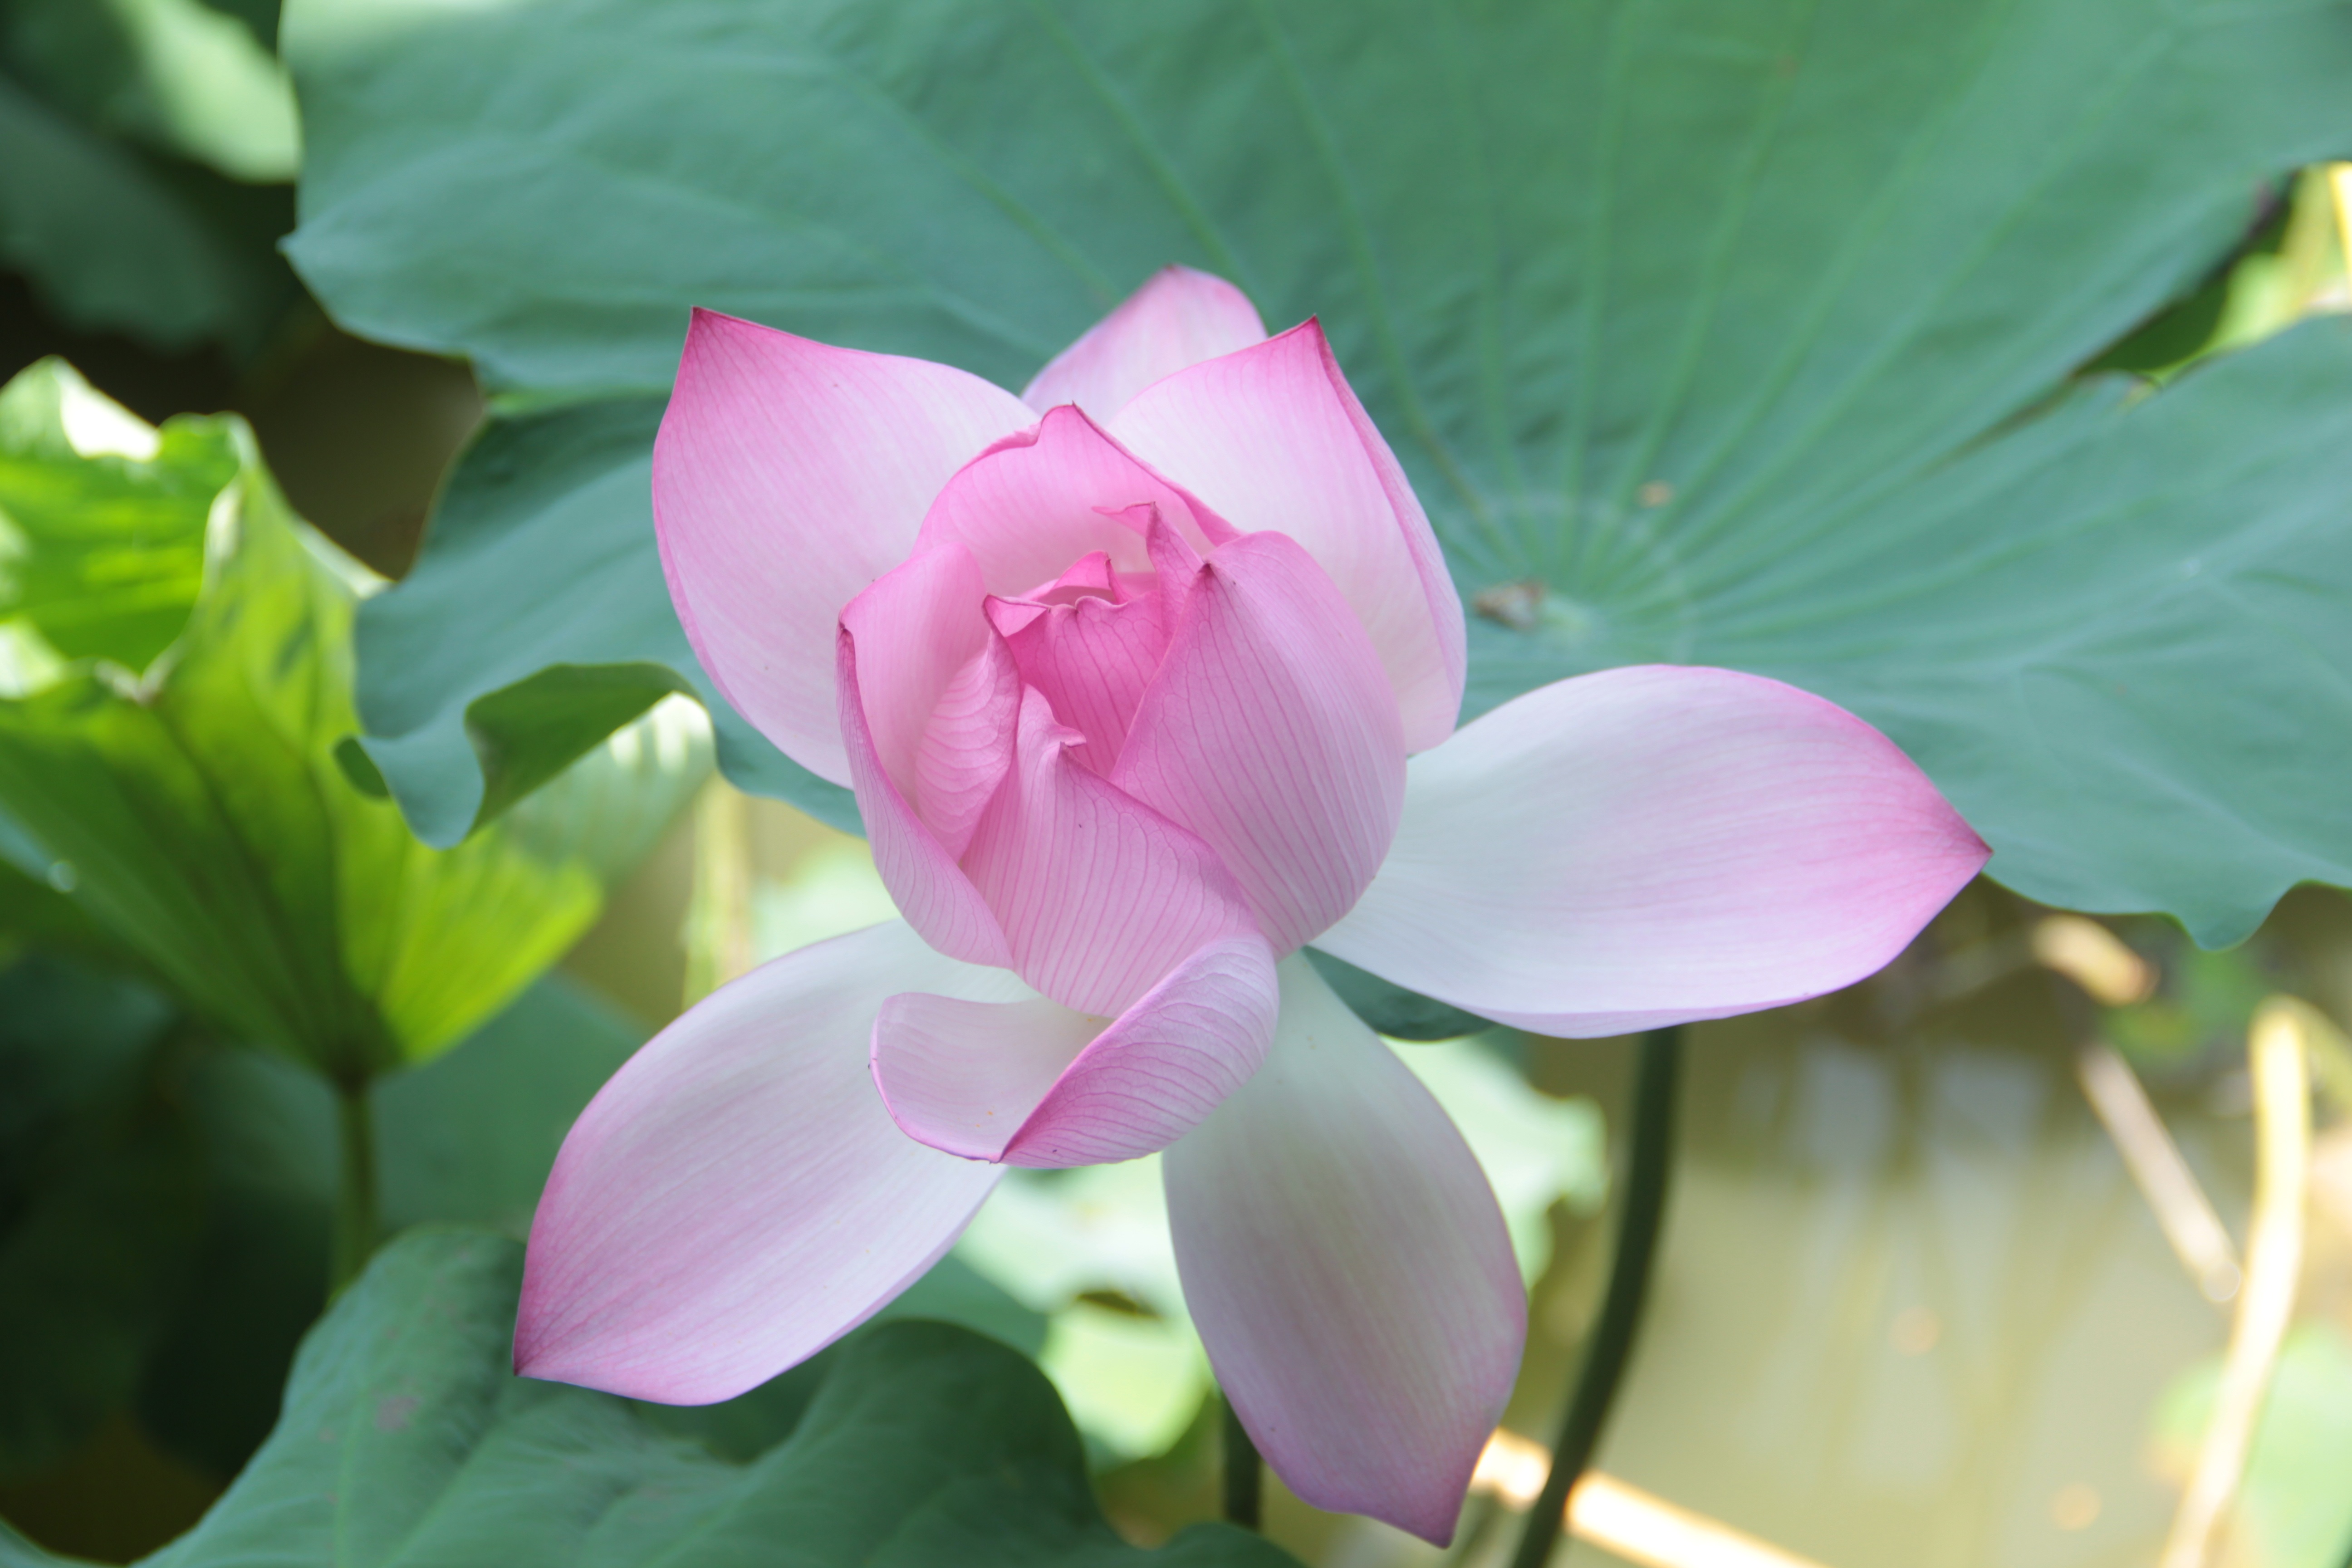
blossom, plant, flower, petal, spring, park, botany, pink, sacred lotus, aquatic plant, flora, lotus, lotus leaf, macro photography, flowering plant, land plant, lotus family, proteales